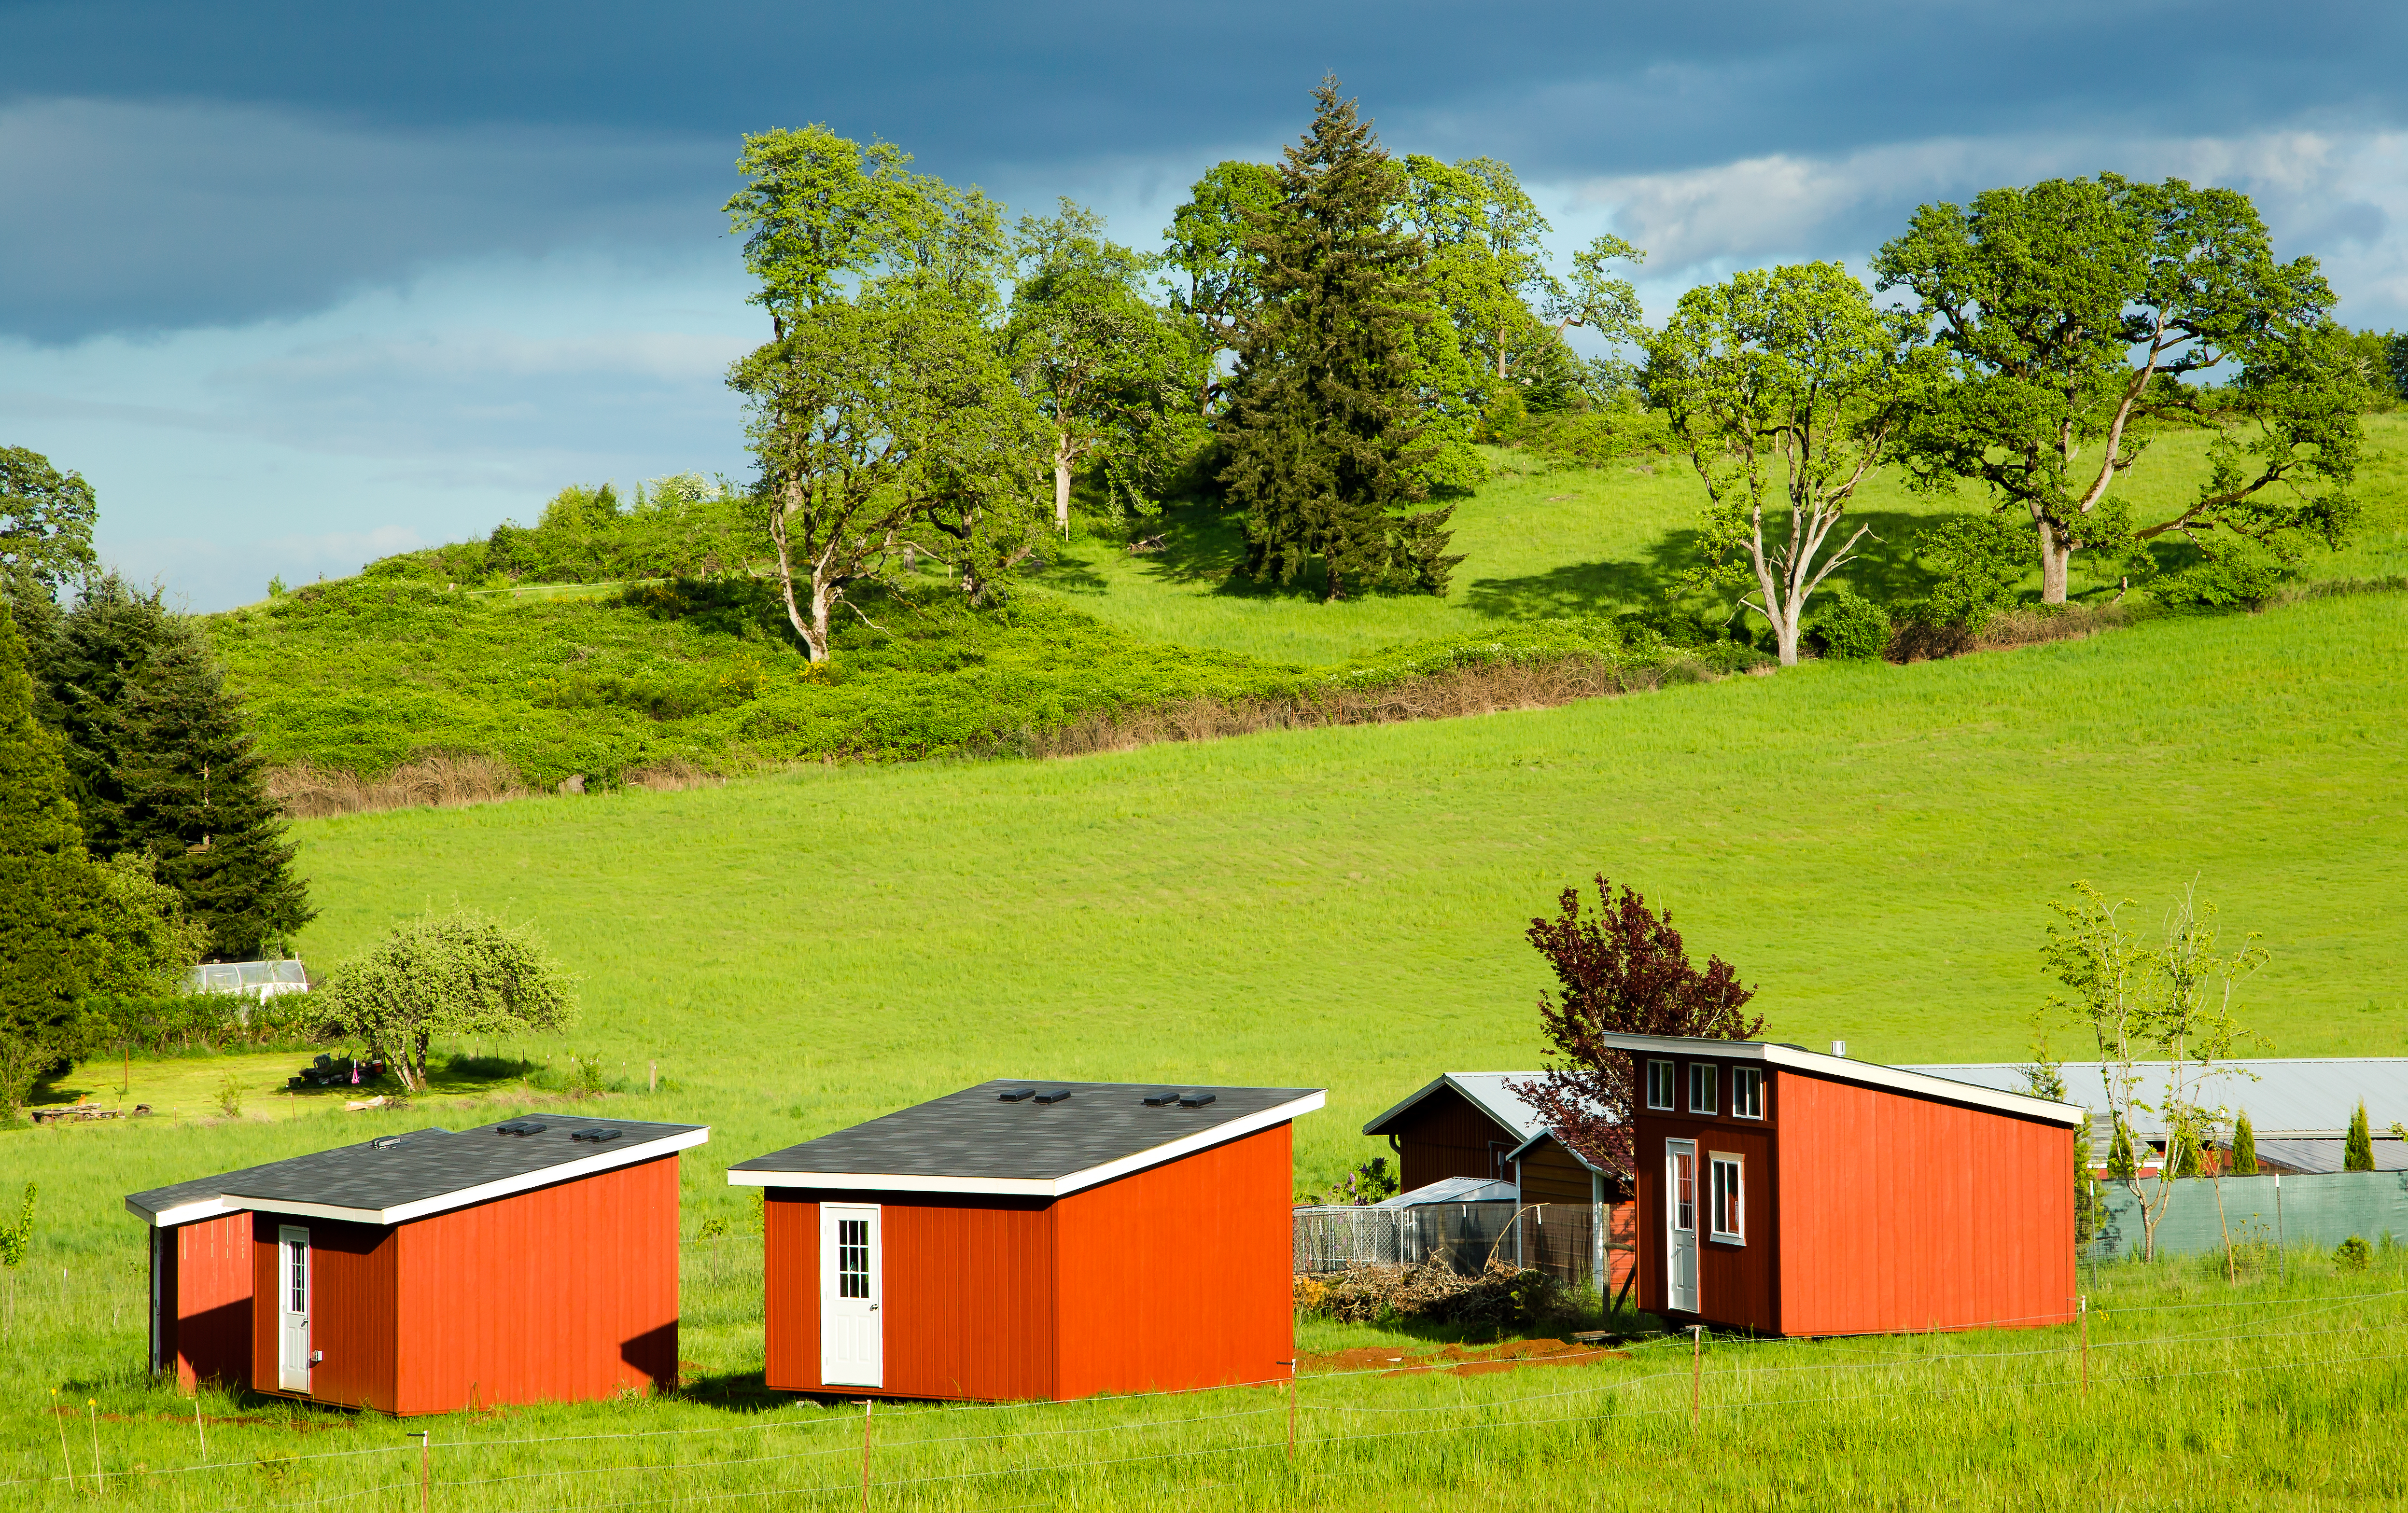
landscape, grass, field, farm, lawn, meadow, prairie, building, barn, neighborhood, rural, green, red, pasture, scenery, agriculture, clouds, three, grassland, oregon, salemarea, rural area